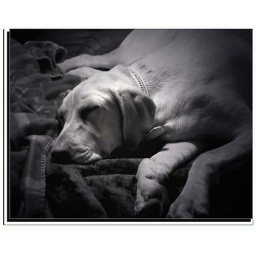
ZZZZZZZZZ in black and white